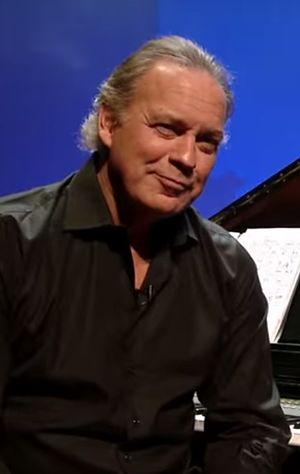
Norberto Juan Ortiz Osborne, connu sous le nom de Bertín Osborne, est un aristocrate, présentateur, chanteur, acteur et chef d'entreprise espagnol.